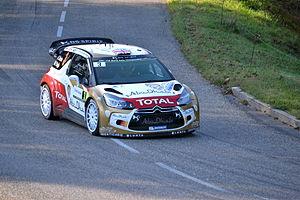
Rallye WRC France-Alsace 2014, ES9 Soultzeren - Le Grand Hohnack 1 à Labaroche. Citroên DS3 WRC - Kris Meeke - Paul Nagel